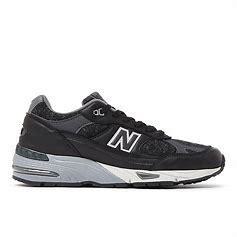
Brand: New
Model: Balance New Balance 991 Made In England Marathon